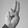
ASL letter: U